Lyn St. James

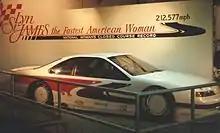
Female closed circuit speed record attempt car

Lyn St. James was born Carol Gene Cornwall, but shortly after birth, her first name was changed to Evelyn, after her aunt. After her first marriage to John Carusso, she changed her name to Lyn Carusso. Eventually she would adopt the professional name Lyn St. James in her business and racing activities. She got the idea from the name of actress Susan Saint James. Upon her divorce from Carusso, she legally changed her name to Lyn St. James.